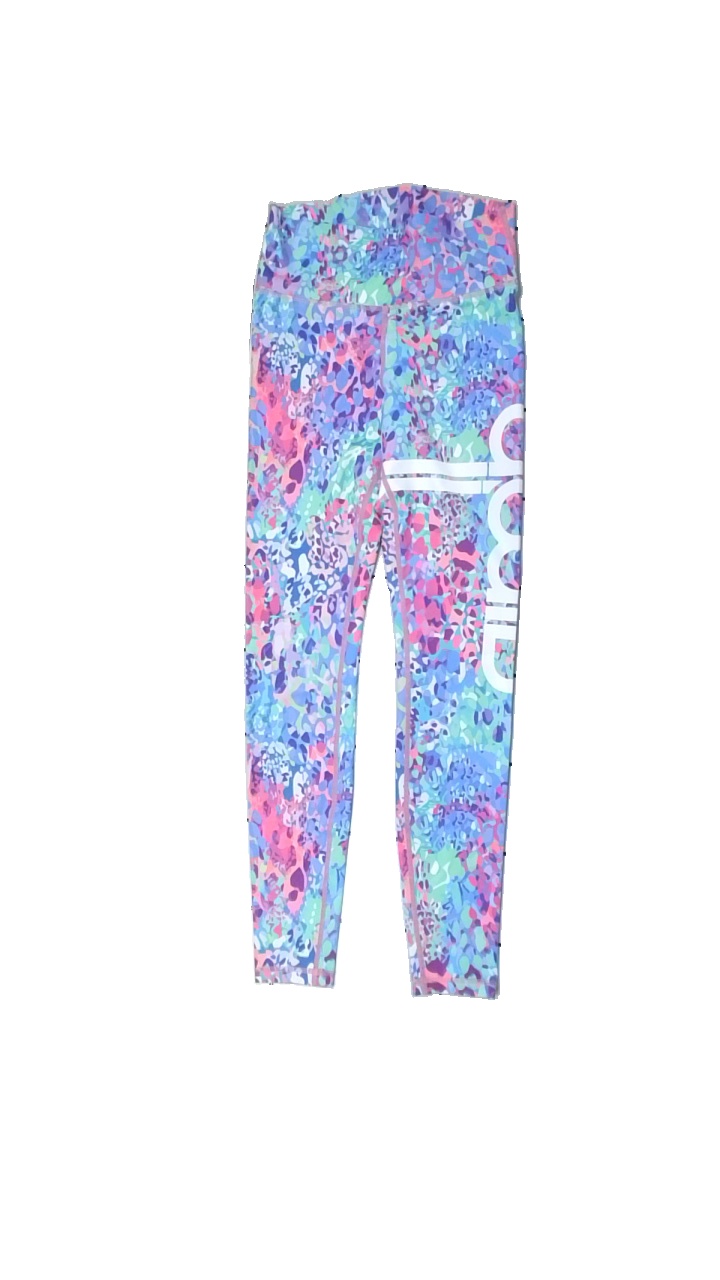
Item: Tights (Ladies)
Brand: Aim'n
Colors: Multicolor, Blue, Green, Pink
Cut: Tight
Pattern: Other
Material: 100% polyester
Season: Spring
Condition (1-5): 3
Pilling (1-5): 4
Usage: Export
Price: <50